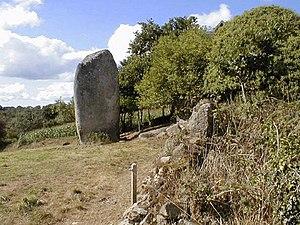
Les menhirs de Keranscot, appelés Men-Bras et Men-Bihan, sont deux menhirs situé à moins de 200 m l'un de l'autre sur la commune de Trégrom dans le département français des Côtes-d'Armor.
Le département des Côtes-d'Armor compte une centaine de sites mégalithiques, témoins des occupations humaines du territoire au Néolithique.